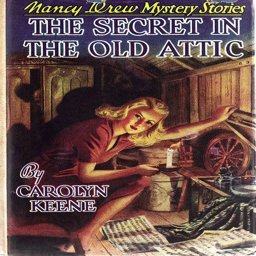
fictional character : was visual artist